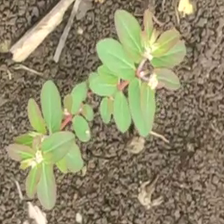
Weed species: Choti_dudhi_(Euphorbia_hirta)